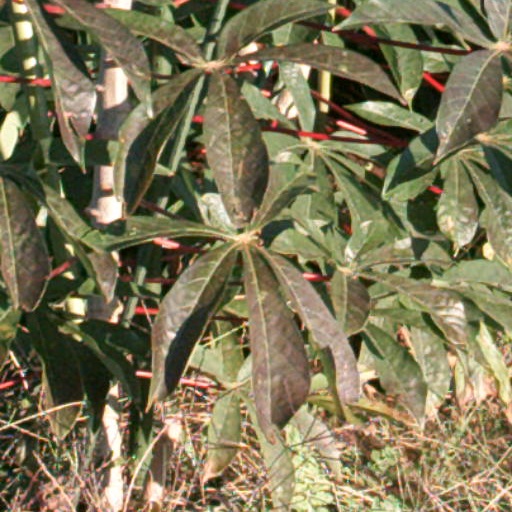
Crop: cassava